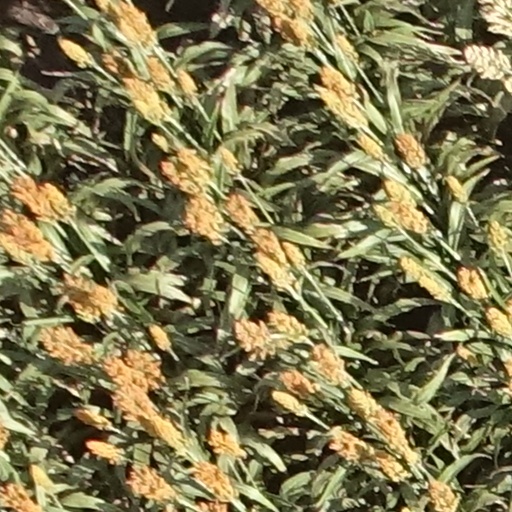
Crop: sorghum